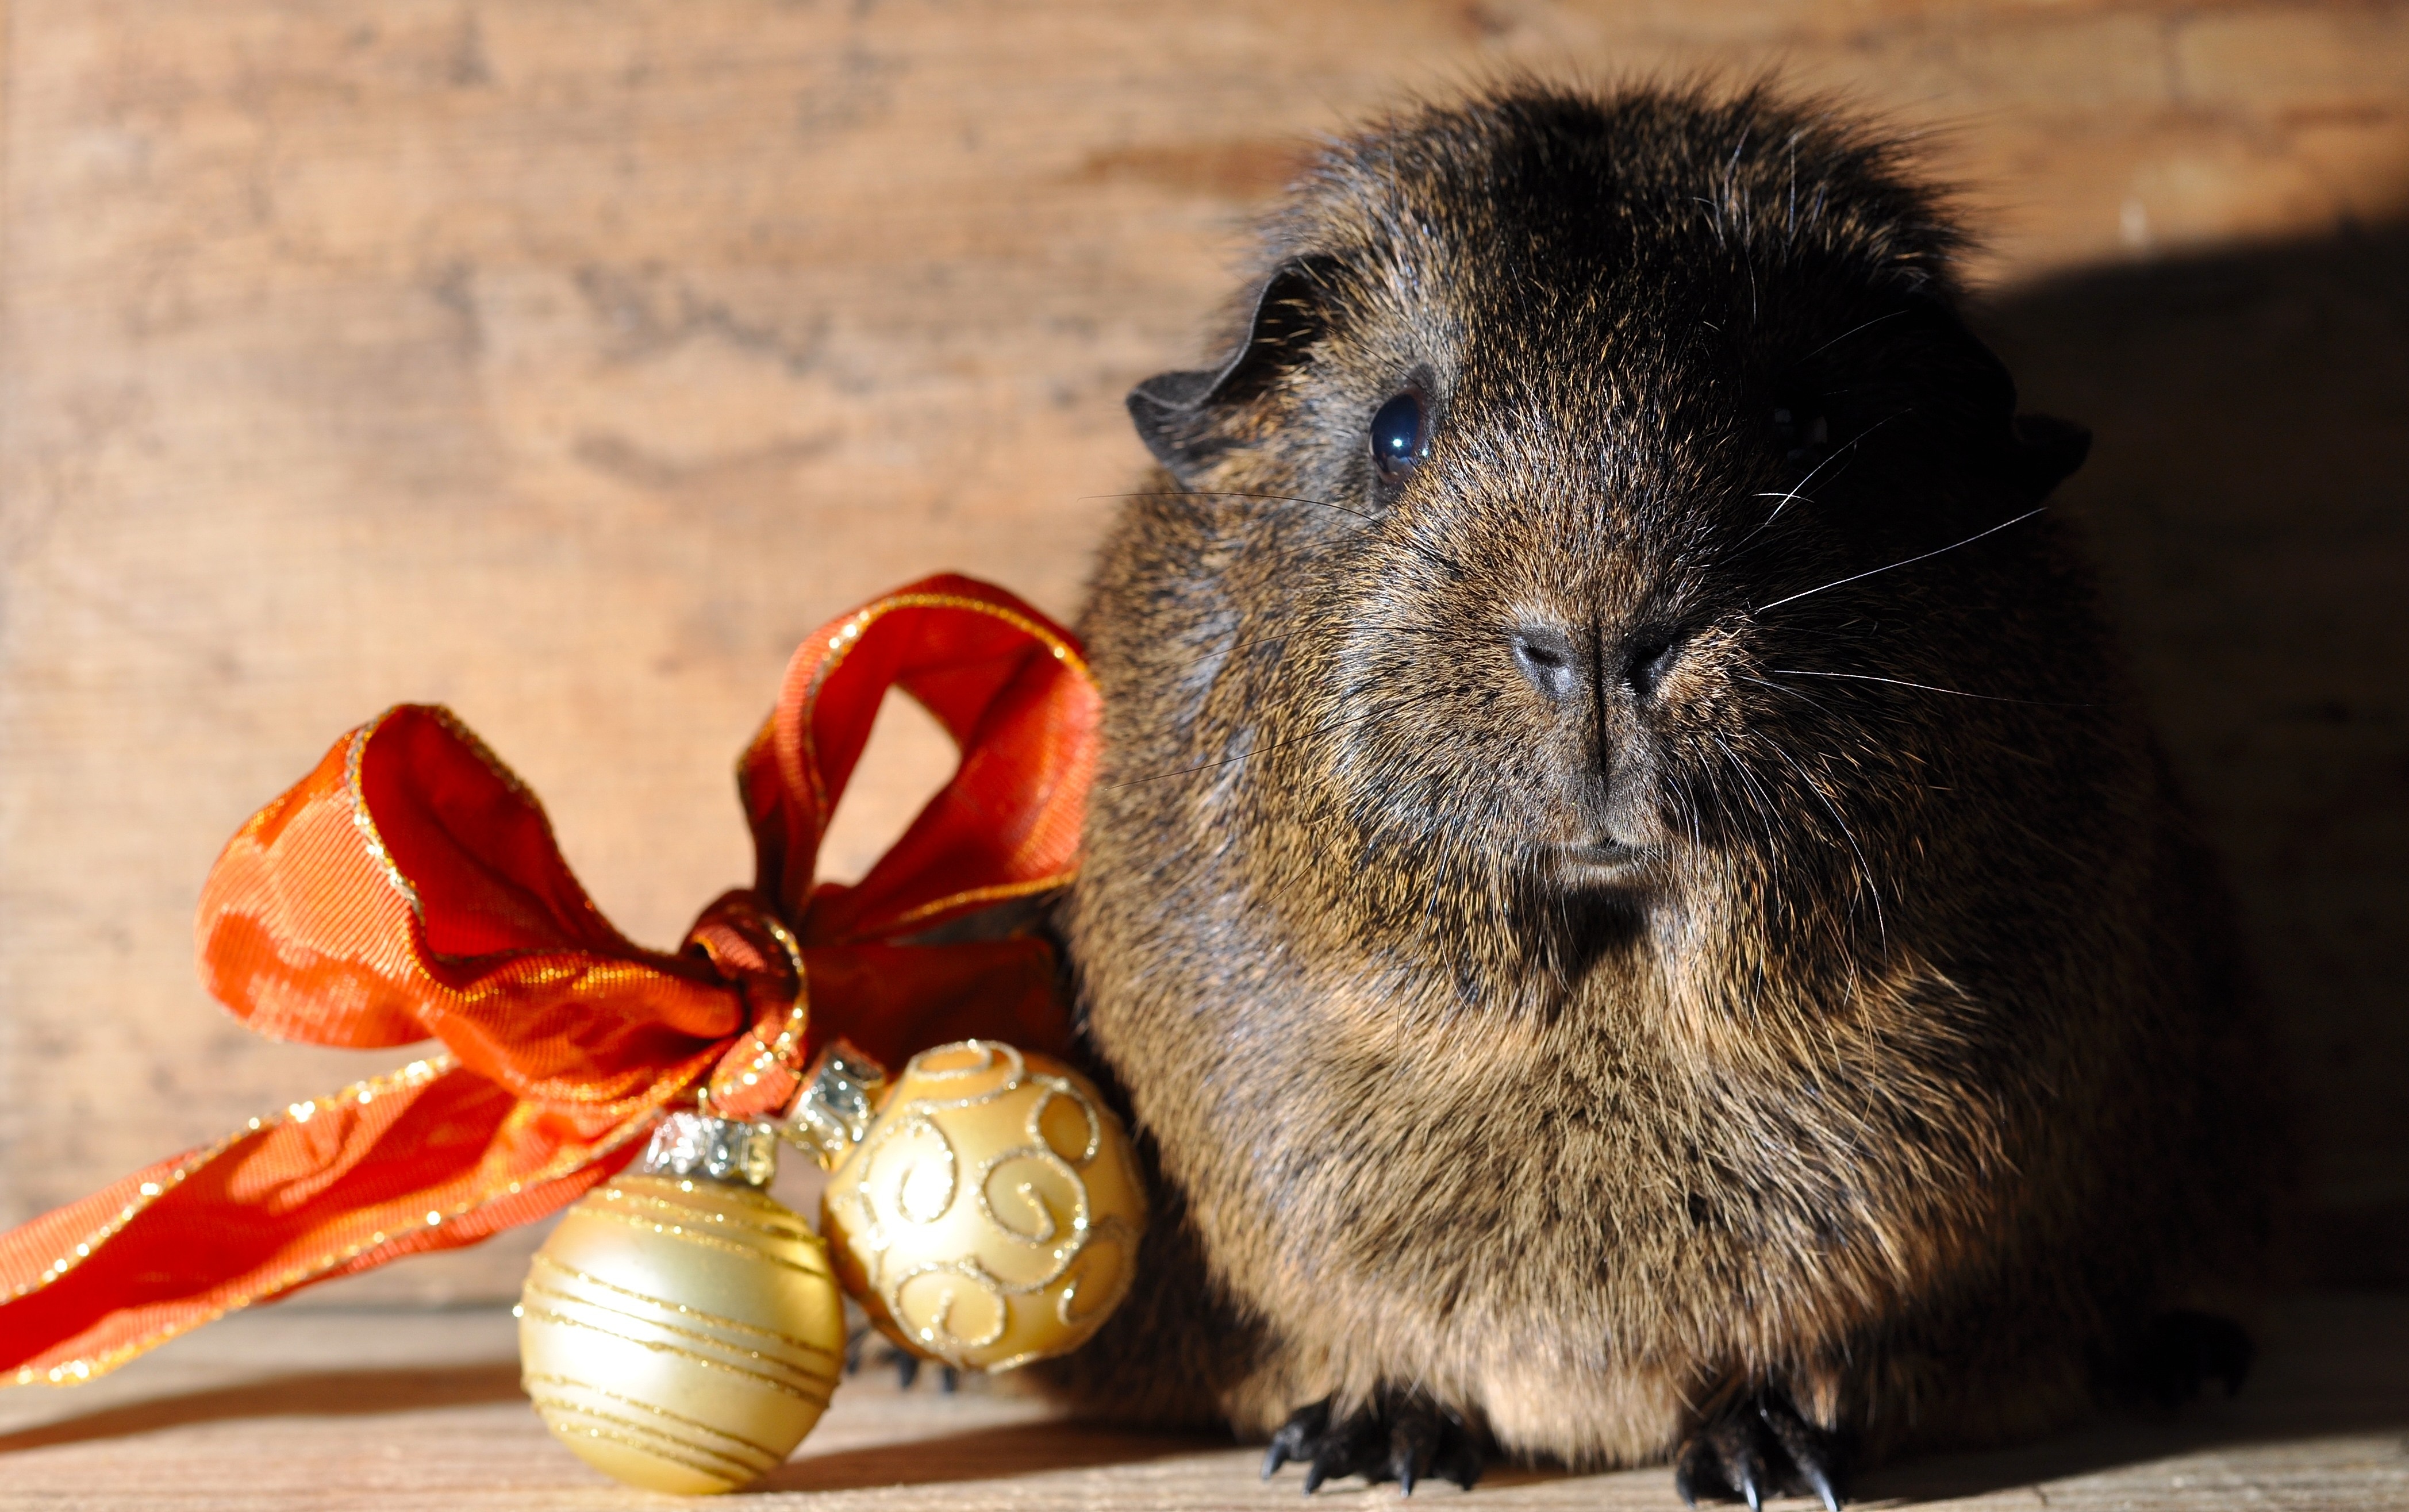
mammal, christmas, close, rodent, fauna, rabbit, guinea pig, whiskers, vertebrate, nager, smooth hair, black buff agouti, degu, rabits and hares